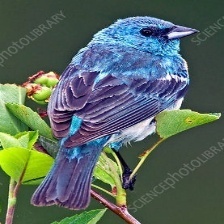
Species: LAZULI BUNTING
Scientific name: PASSERINA AMOENA
ImageNet parent category: indigo_bunting